Jennifer Ouellette (milliner)

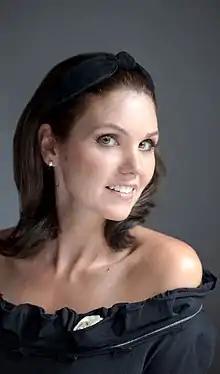
Jennifer Ouellette in a felt turban of her own design

Jennifer Ouellette is a milliner based in New York City and Santiago de los Caballeros. She designs hats for both men and women, in addition to headbands and other hair accessories for the "everyday modern girl." Ouellette's headbands and hair accessories are distinctive in that traditional millinery techniques are used to ensure a comfortable and secure fit.